Leo Veigelsberg

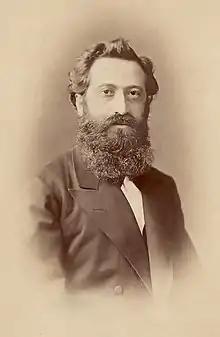
Veigelsberg Leó

Leó Veigelsberg (26 January 1839, in Frauenkirchen – 31 October 1907, in Budapest) was a Hungarian publicist.